List of churches in the Roman Catholic Diocese of Grand Rapids

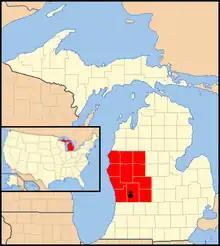
Diocese of Grand Rapids in red

This is a list of current and former Roman Catholic churches in the Roman Catholic Diocese of Grand Rapids. The diocese is located in the western portion of Michigan's lower peninsula and includes the city of Grand Rapids and 11 counties: Ionia, Kent, Lake, Mason, Mecosta, Montcalm, Muskegon, Newaygo, Oceana, Osceola, and Ottawa.